Gyrineum perca

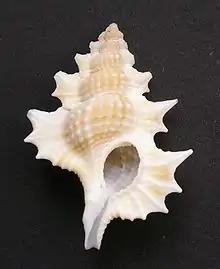
A shell of "Gyrineum perca"

Shells of "Gyrineum perca" can reach a length of . These unusual shells are quite flattened, well adapted to laying on a soft substrate, with large flanges close to the outer lips and a blade-like outpouching of the outer shell layer, forming two longitudinal folds (hence the genus name). Shell surface may be whitish, yellowish or pale brown.